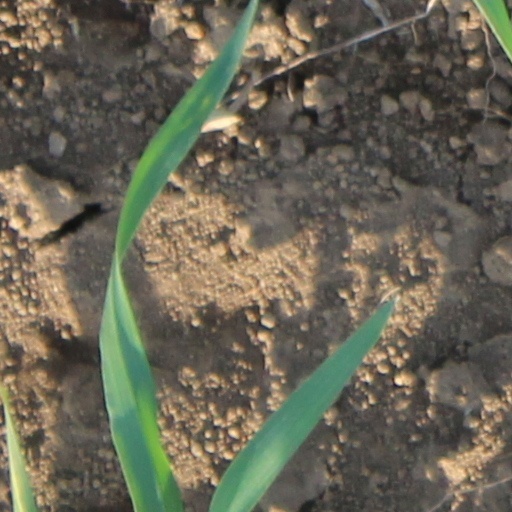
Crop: wheat